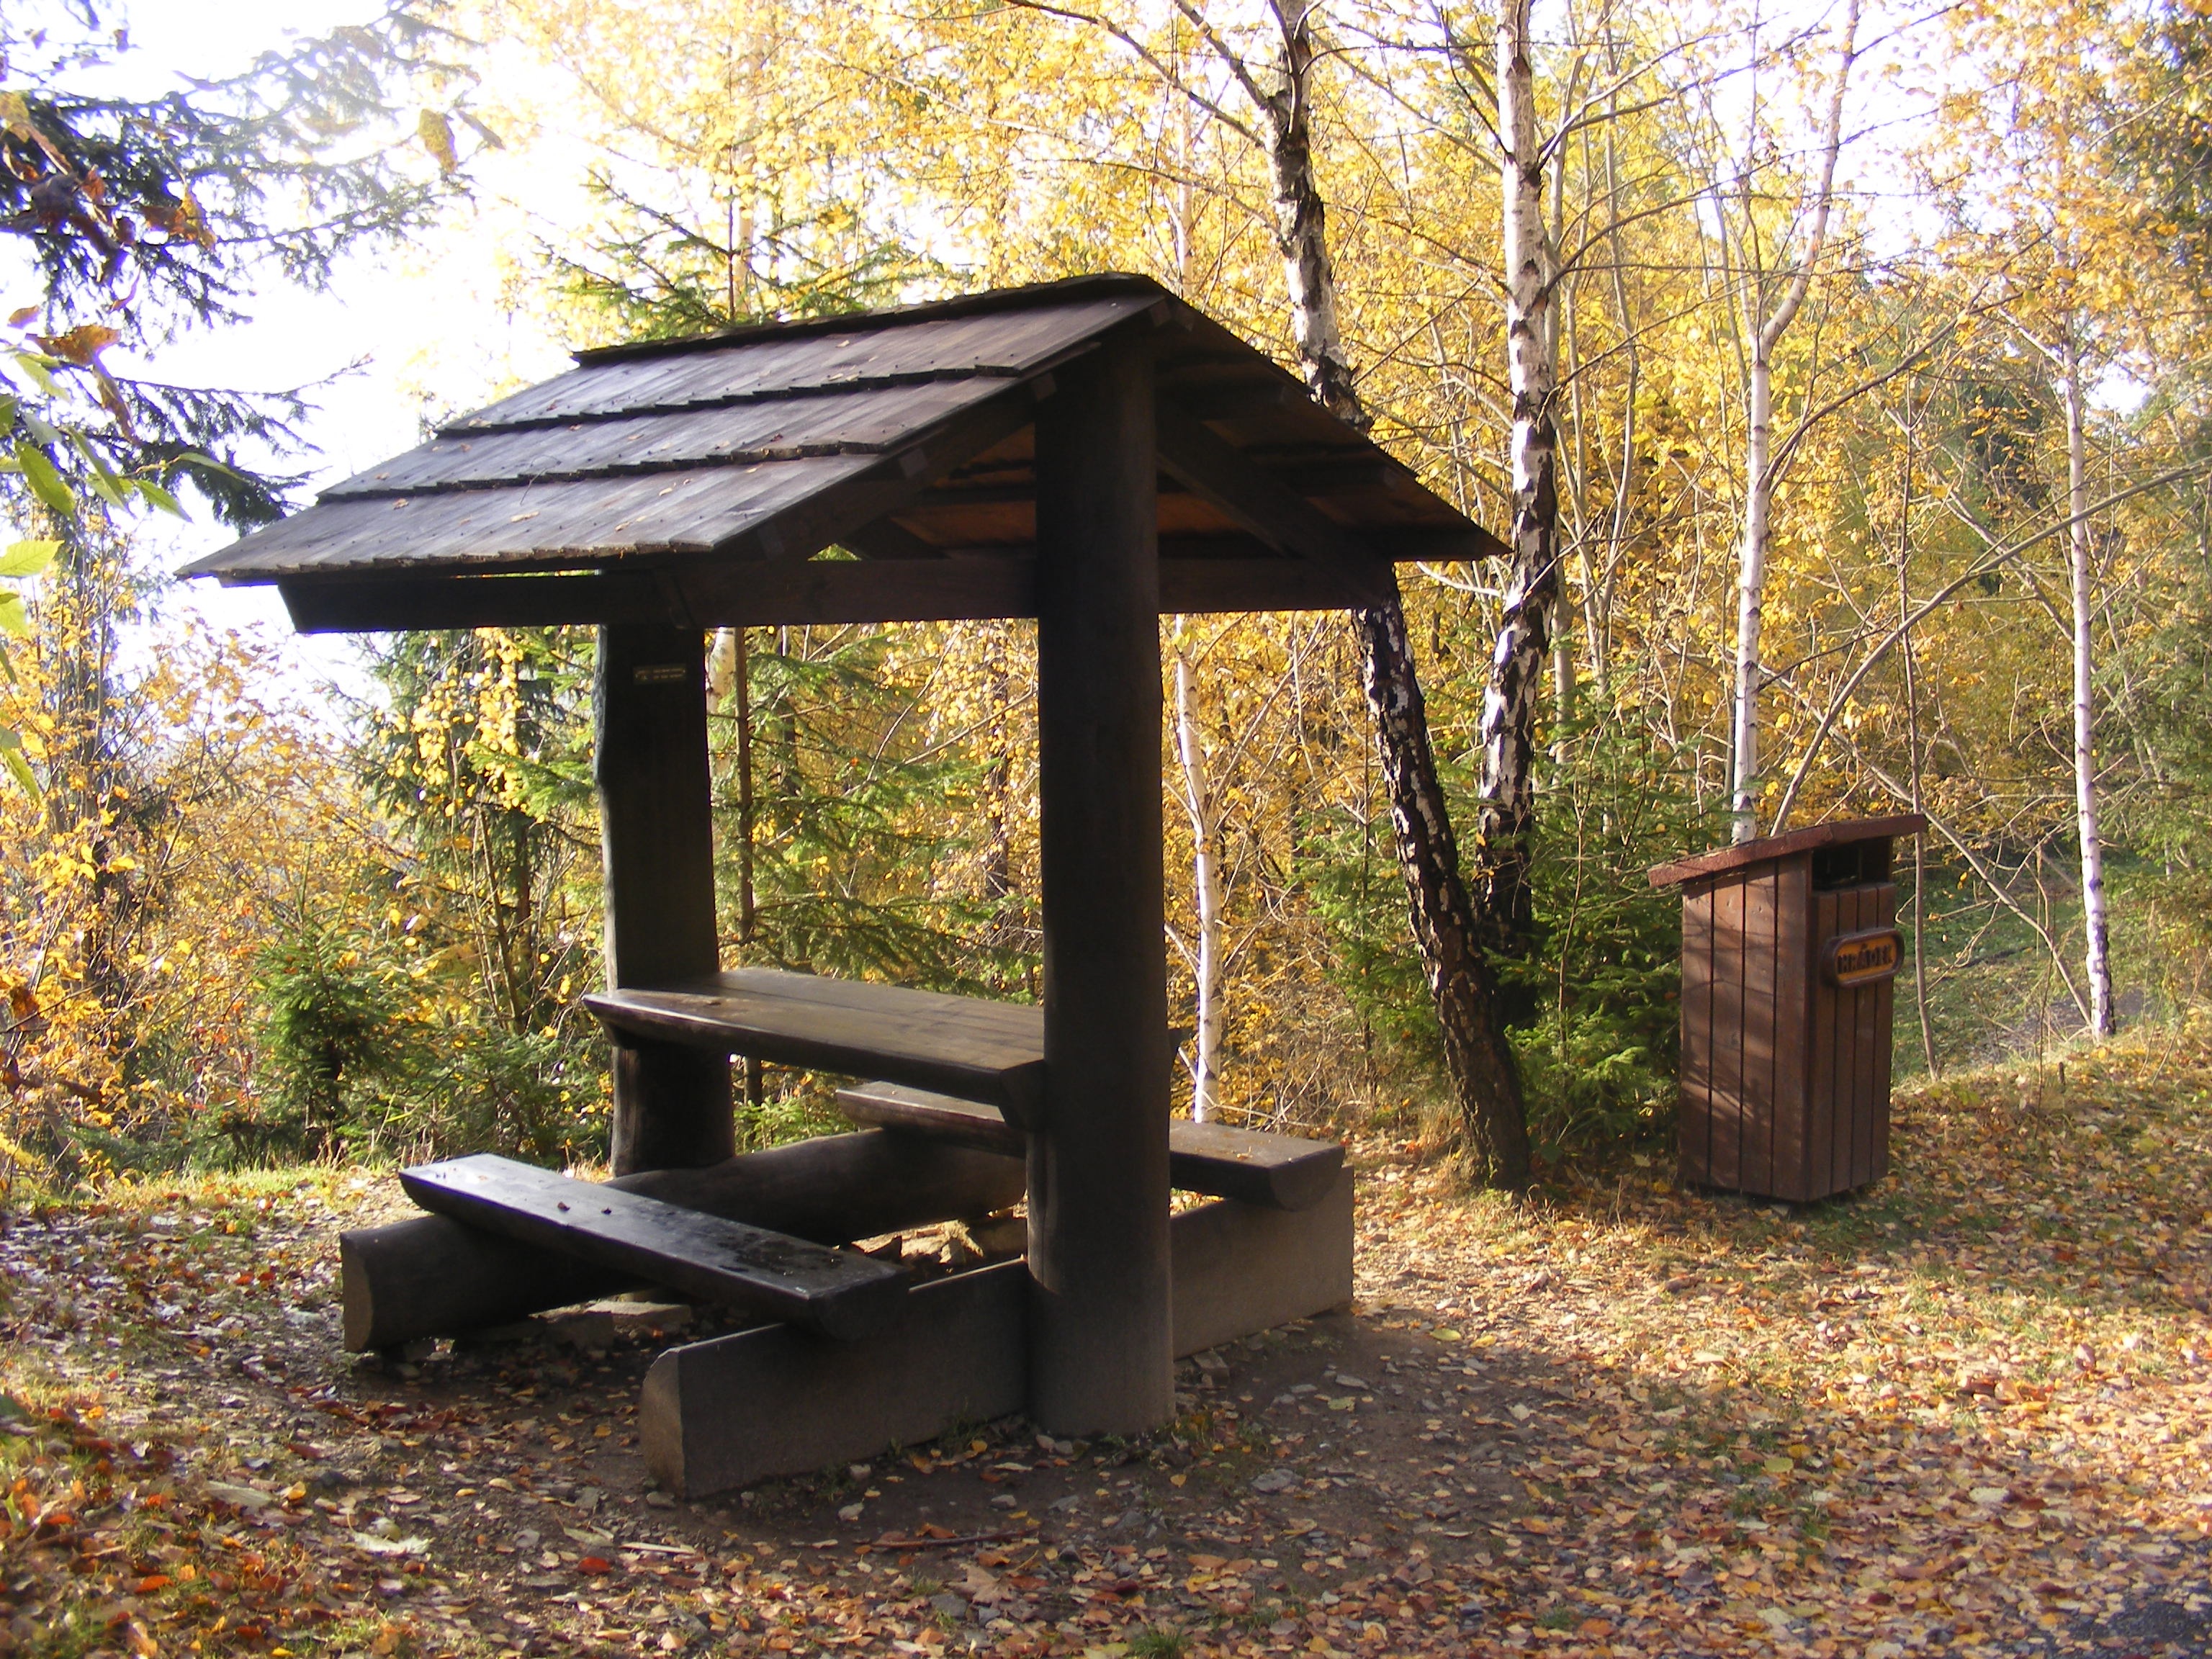
nature, forest, sun, shed, cottage, autumn, backyard, gazebo, rest, trees, colors, shading, outdoor structure, caret